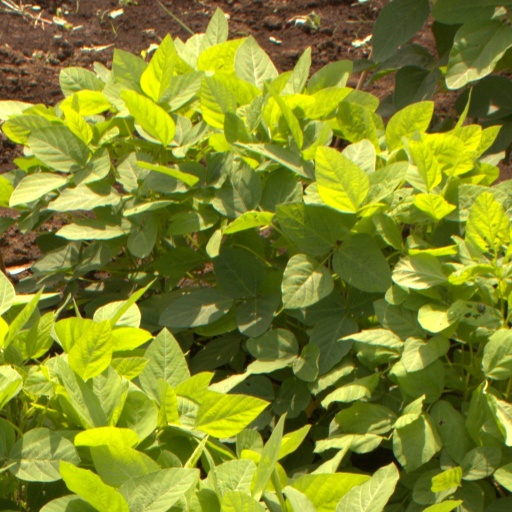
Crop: soybean